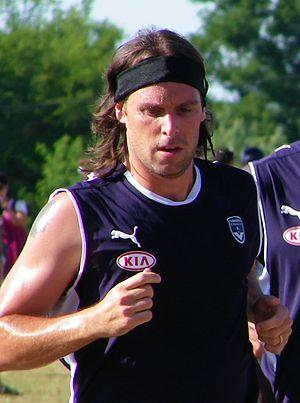
Cavenaghi